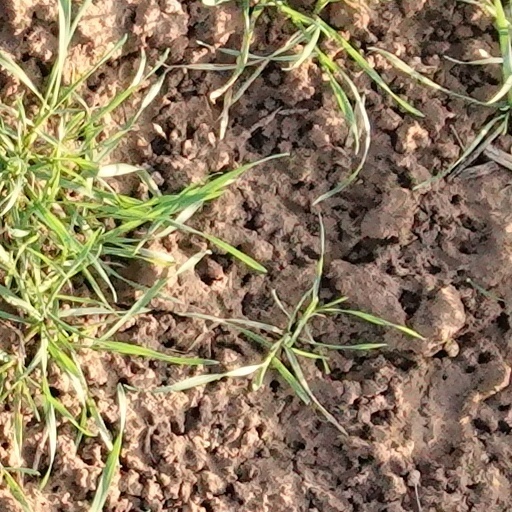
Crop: wheat